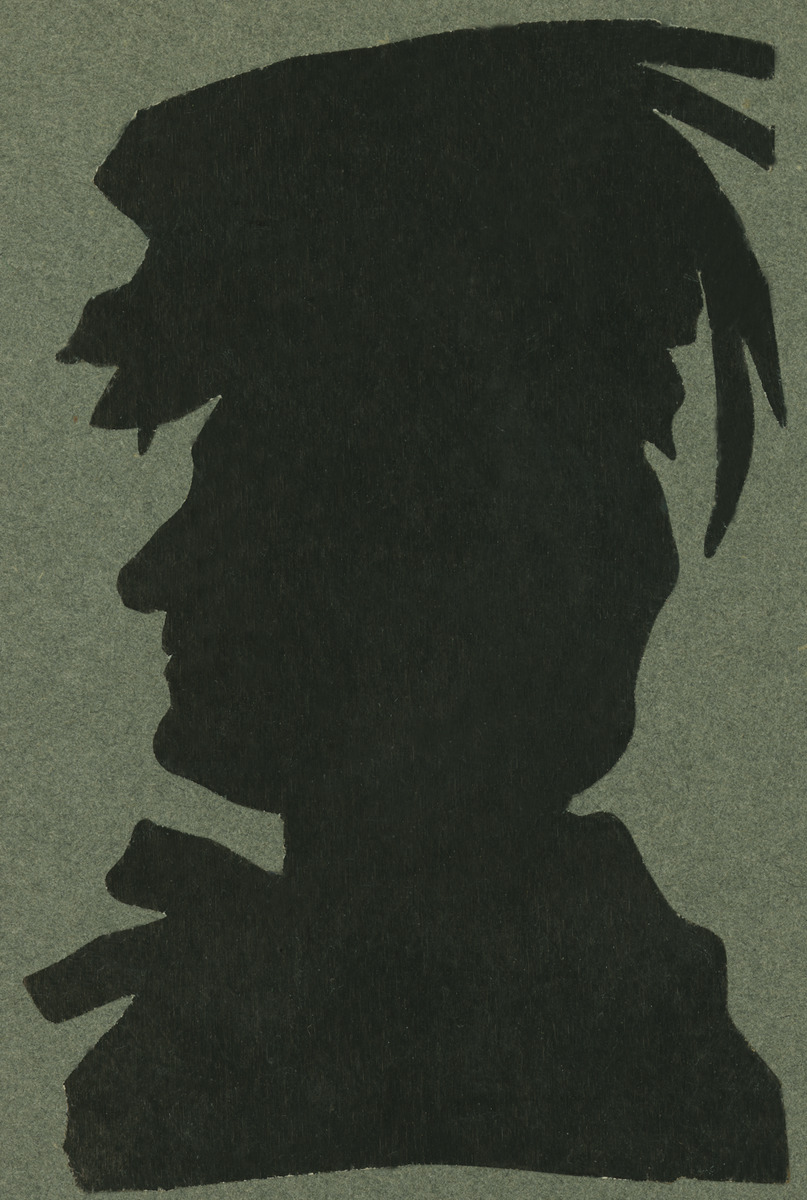
Siluettikuva Hanna (Johanna) Rönnbergistä "pariisilaishattuineen", kuvan teki kuvanveistäjä Emil Cedercreutz
sisällön kuvaus: Siluettikuva Hanna (Johanna) Rönnbergistä "pariisilaishattuineen", kuvan teki kuvanveistäjä Emil Cedercreutz. Taidemaalari ja kirjailija Hanna Rönnberg asui Kulosaaressa, hän oli saaren "hovikirjailija". mustavalkoinen
Ajankohta: kuvausaika 1910 n? siluetin tekoaika
Paikka: Suomi, Uusimaa, Helsinki, Kulosaari Helsinki
Aiheet: Rönnberg, Hanna, paperitaide, paperityöt, siluettikuvat, muotokuvat, profiilit, sivukuvat, taiteilijat, kirjailijat, päähineet, rusetit